Louise Pioger

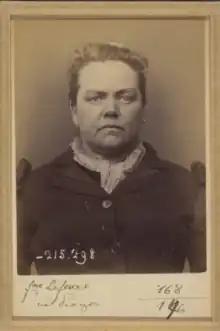
Pioger's mugshot by Alphonse Bertillon in 1894

Louise Pioger, also known as Louise Quitrime (or Quitrine), was born on , in Mezières-sous-Ballon, France, and died on in Garches. She was a woman laborer in the clothing and textile industry. She made waistcoats and was also an anarchist author and communard active with Women in the Paris Commune. She is known for her nursery rhymes book titled "Rondes pour récréations enfantines", which was for a long time wrongly attributed to Louise Michel.